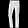
Label: Trouser